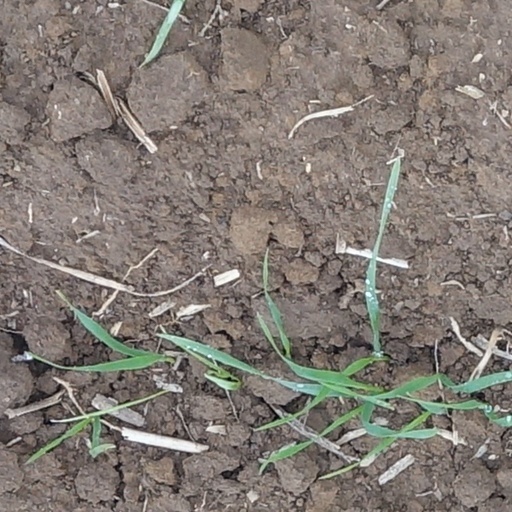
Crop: wheat